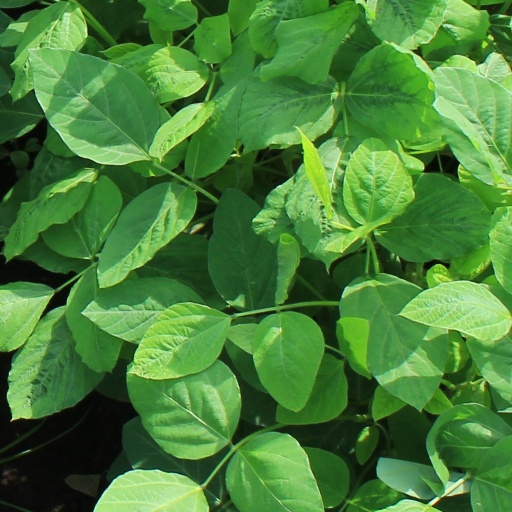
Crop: soybean